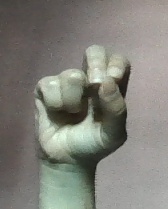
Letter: gaaf